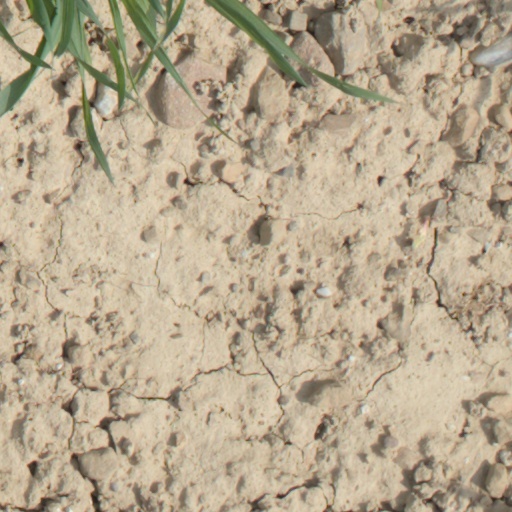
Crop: wheat